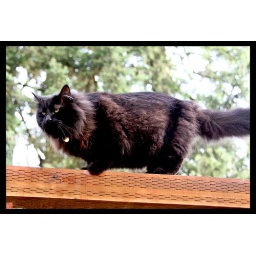
My neighbors cat found his way over my roof to the bird feeding station